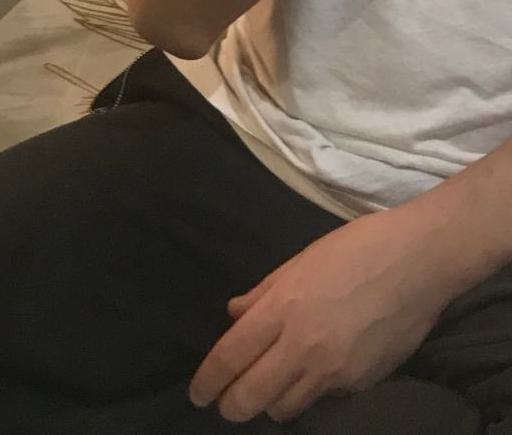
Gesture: no_gesture